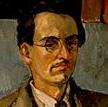
Age: 59